Makarand Anaspure

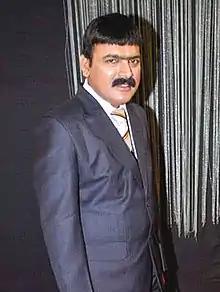
Anaspure in 2012

Makarand Madhukar Anaspure (Marathi pronunciation: ]; born 22 July 1973) is an Indian actor, director and producer mainly appeared in Marathi films and theatre.